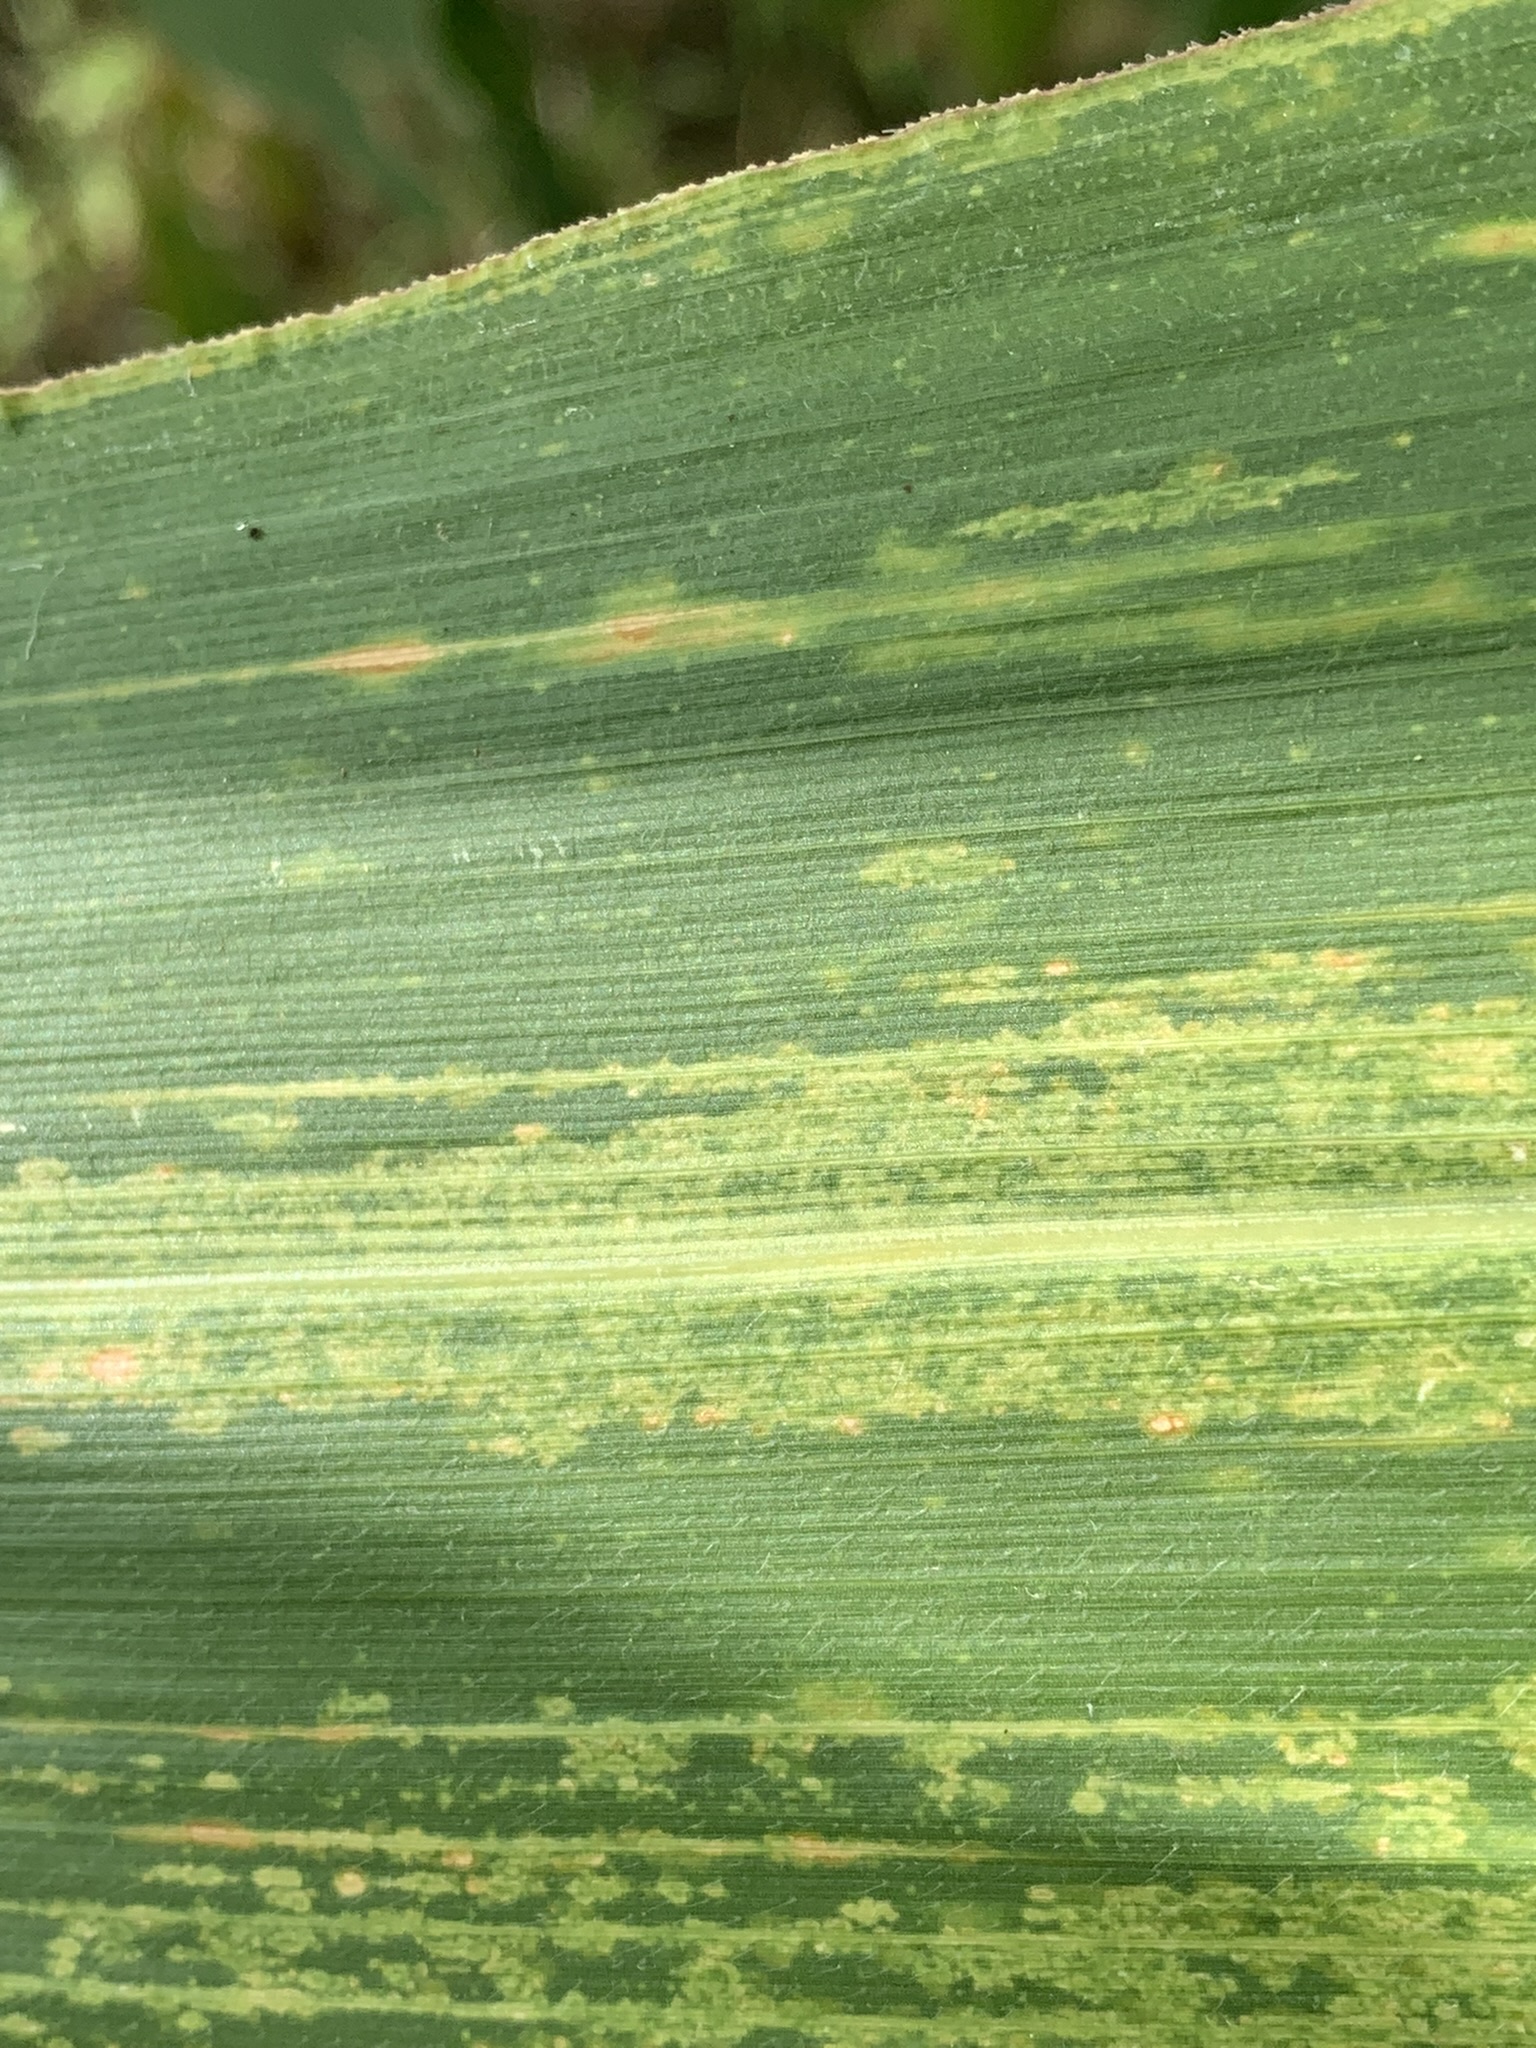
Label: MSV